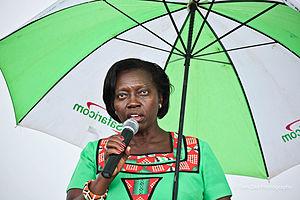
Martha Wangari Karua, née le 22 septembre 1957 dans le district de Kirinyaga, est une femme politique et juriste kényanne. Elle est ministre de la Justice à partir du 7 décembre 2005.